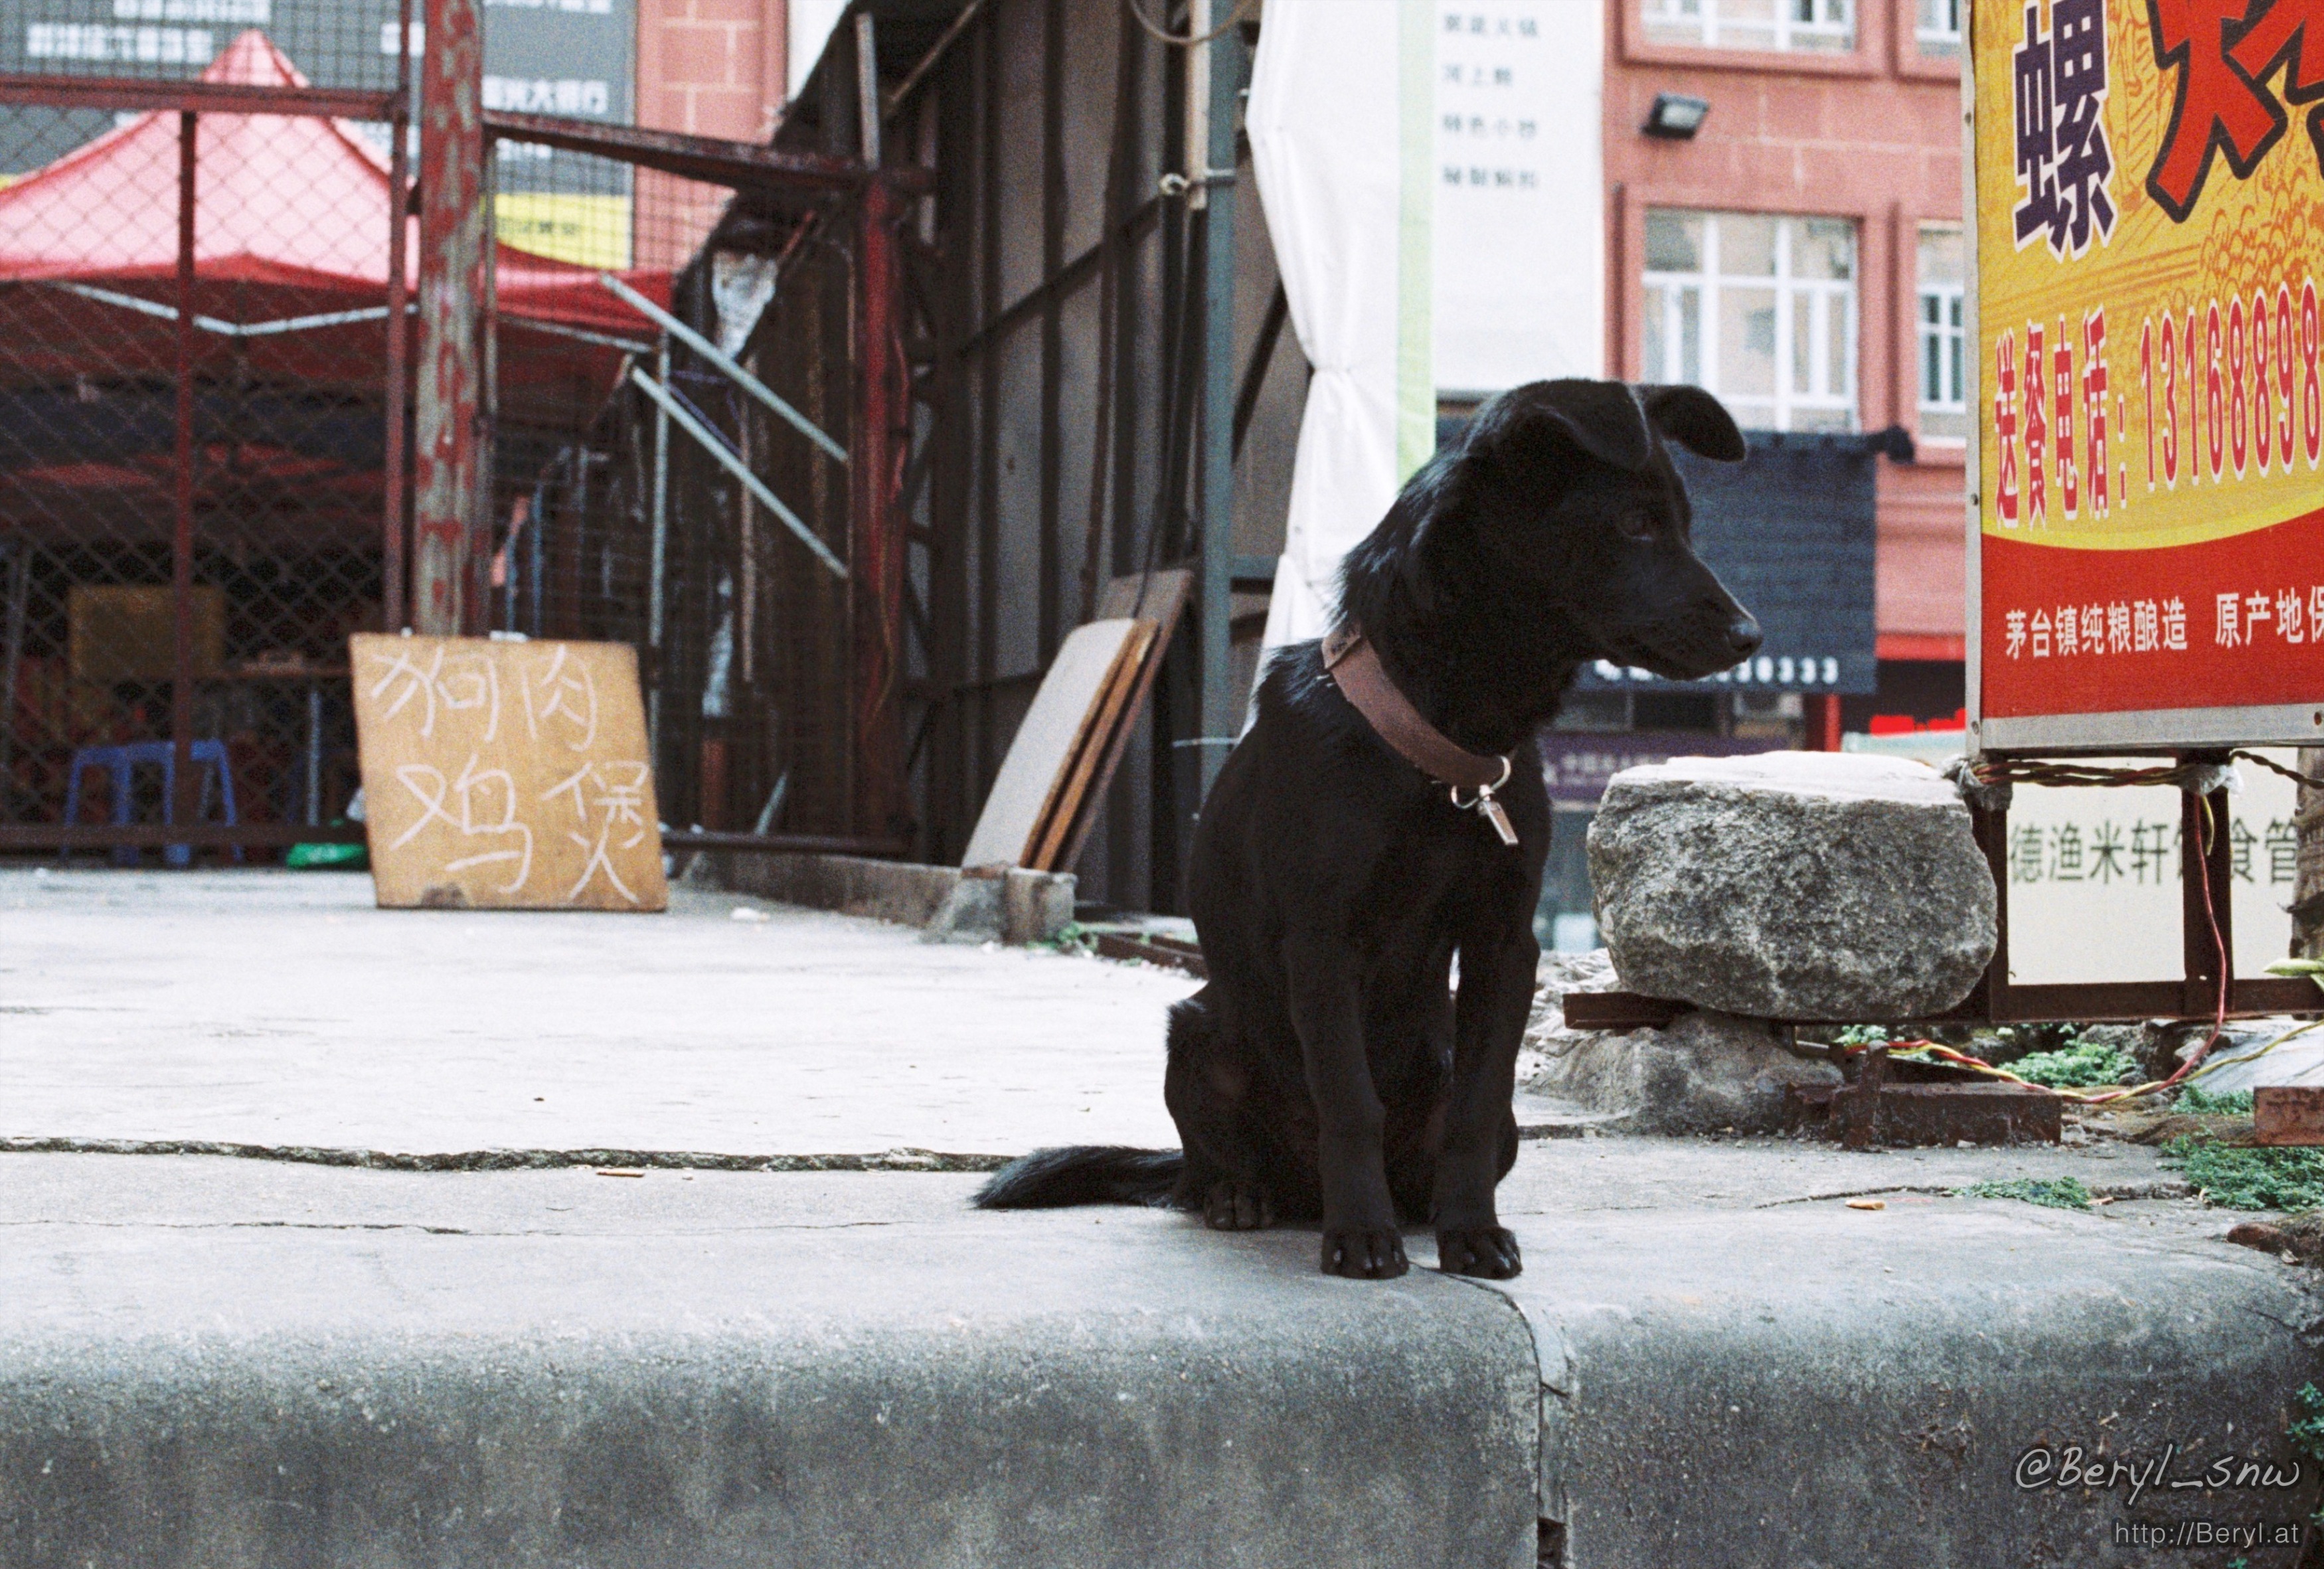
road, street, dog, animal, urban, film, fujifilm, color, sitting, nikon, sad, art, 50mm, f14, infrastructure, nikkor, 800, xtra, superia, fm2, dog like mammal